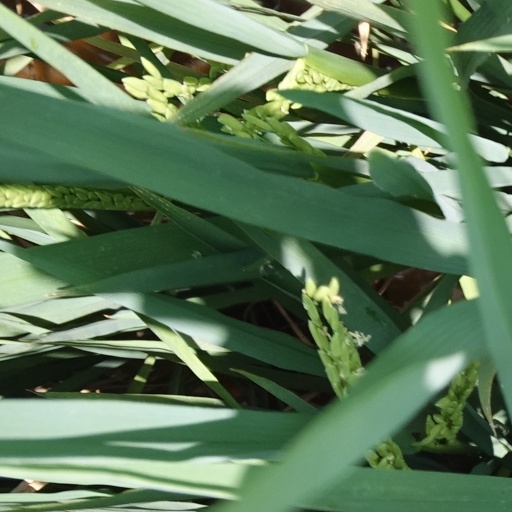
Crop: rice